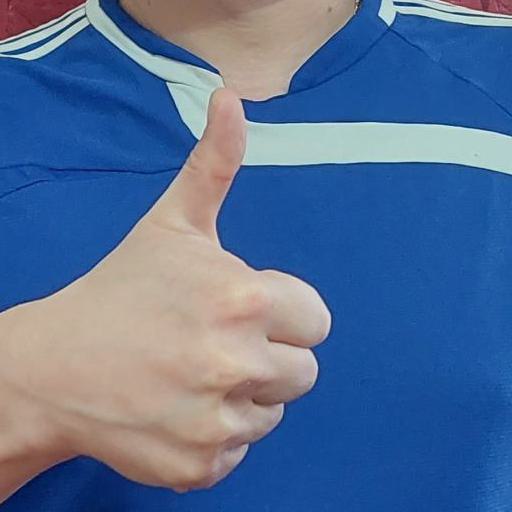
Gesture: like